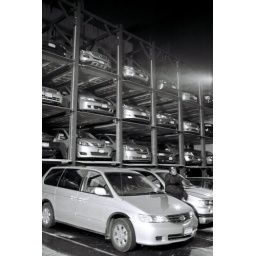
cars in boxes